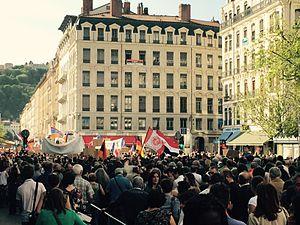
Manifestation du 24 avril 2015 à Lyon.
Le centième anniversaire du génocide arménien est une commémoration du génocide arménien ayant eu lieu le 24 avril 2015, cent ans après la rafle des intellectuels arméniens du 24 avril 1915 à Constantinople et constitue donc une édition particulière de la journée annuelle de la commémoration du génocide arménien.